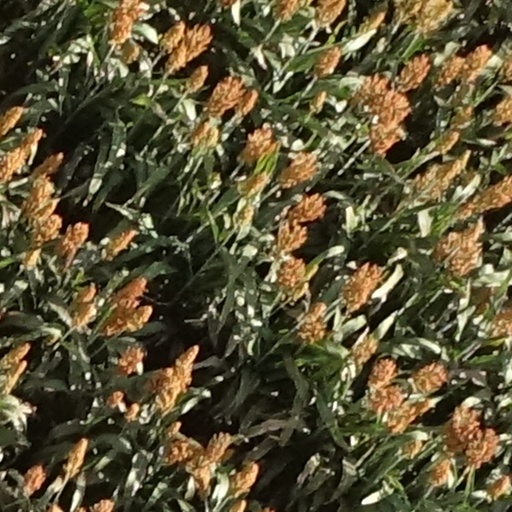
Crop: sorghum